Yelatáj chos woley

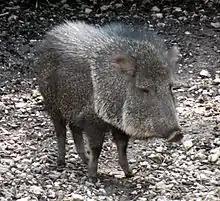
Chacoan peccary lives in Gran Chaco. Peccary hair was turned into bowstrings.

The Yelatáj chos woley consists of two bows of tusca wood. The performer holds the end of one of the bows between his teeth and rubs that bowstring with the other. The musician's mouth acts as a resonator. Originally the bowstrings were made from peccary hair, vegetable fibers or other hair. When horses arrived with the Spaniards to America, instrument makers began to use the hairs from horse manes and tails.